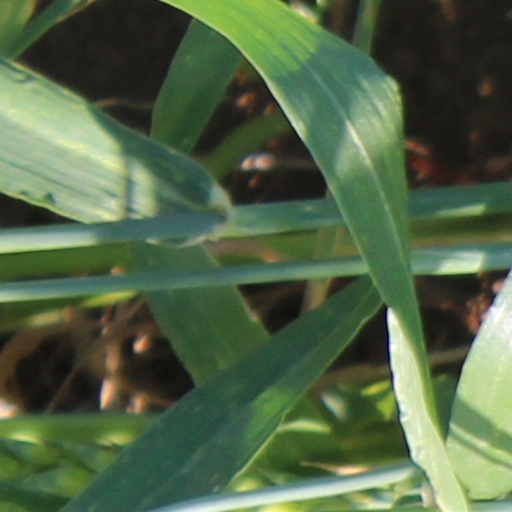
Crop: wheat